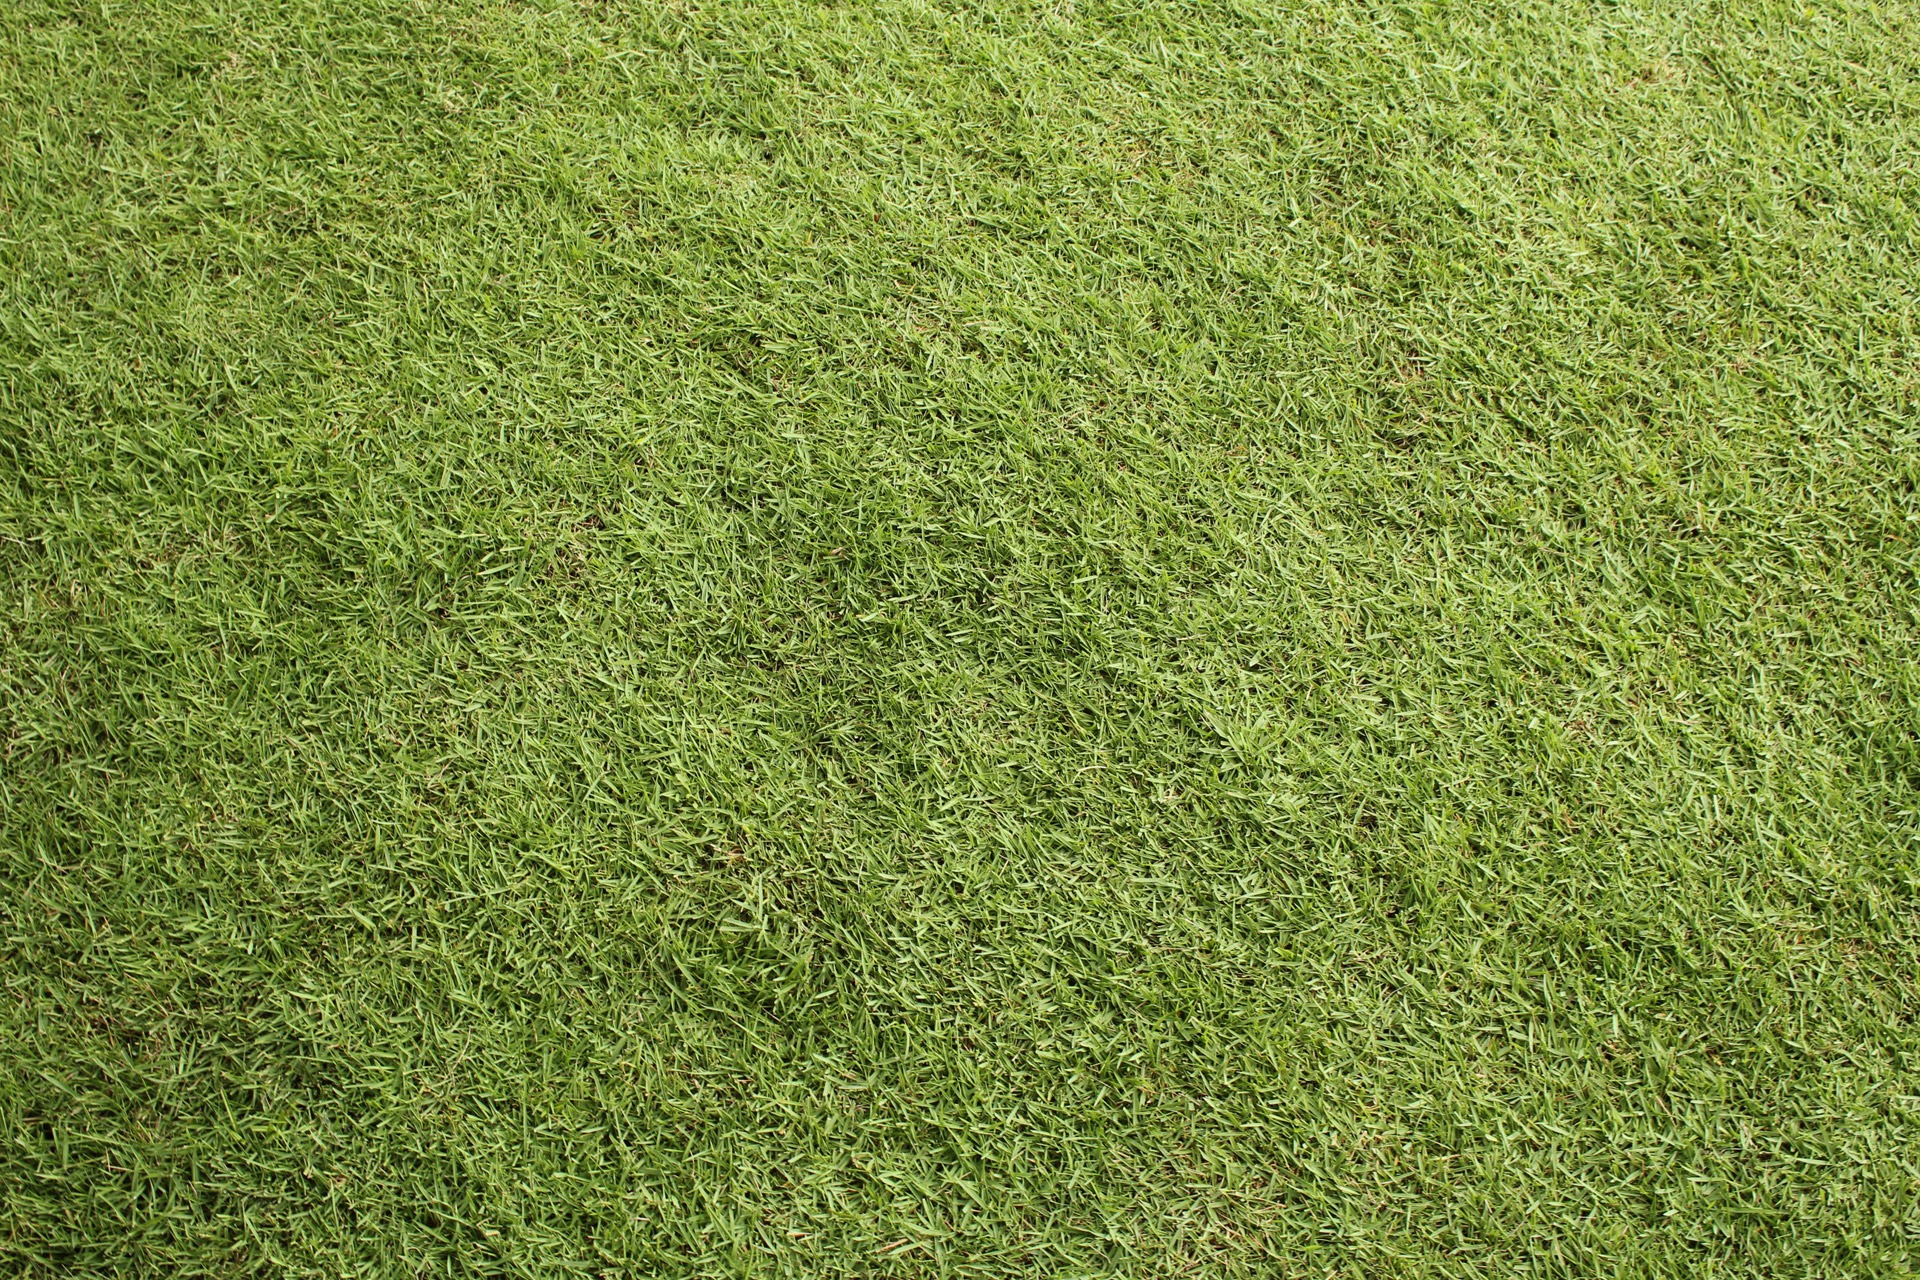
grass, plant, field, lawn, green, soil, garden, plants, leaves, background, grassland, shrub, wallpaper, green grass, flooring, artificial turf, grass family